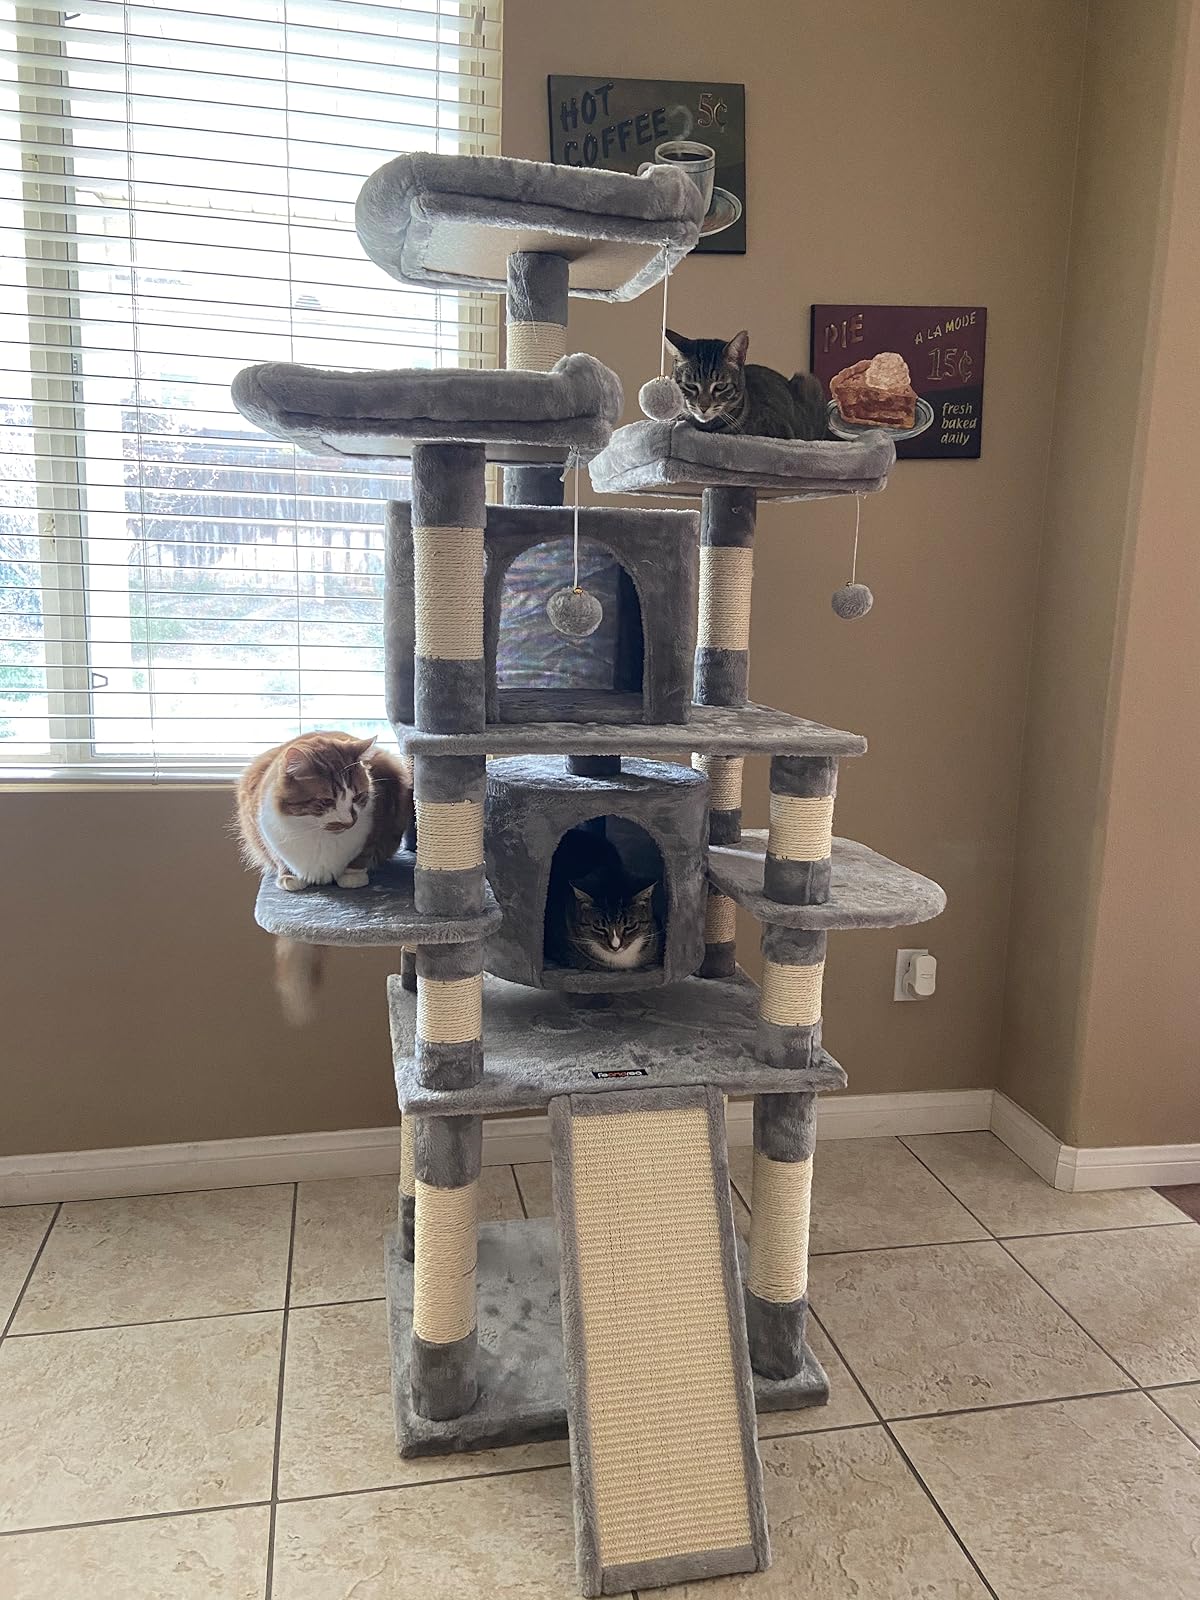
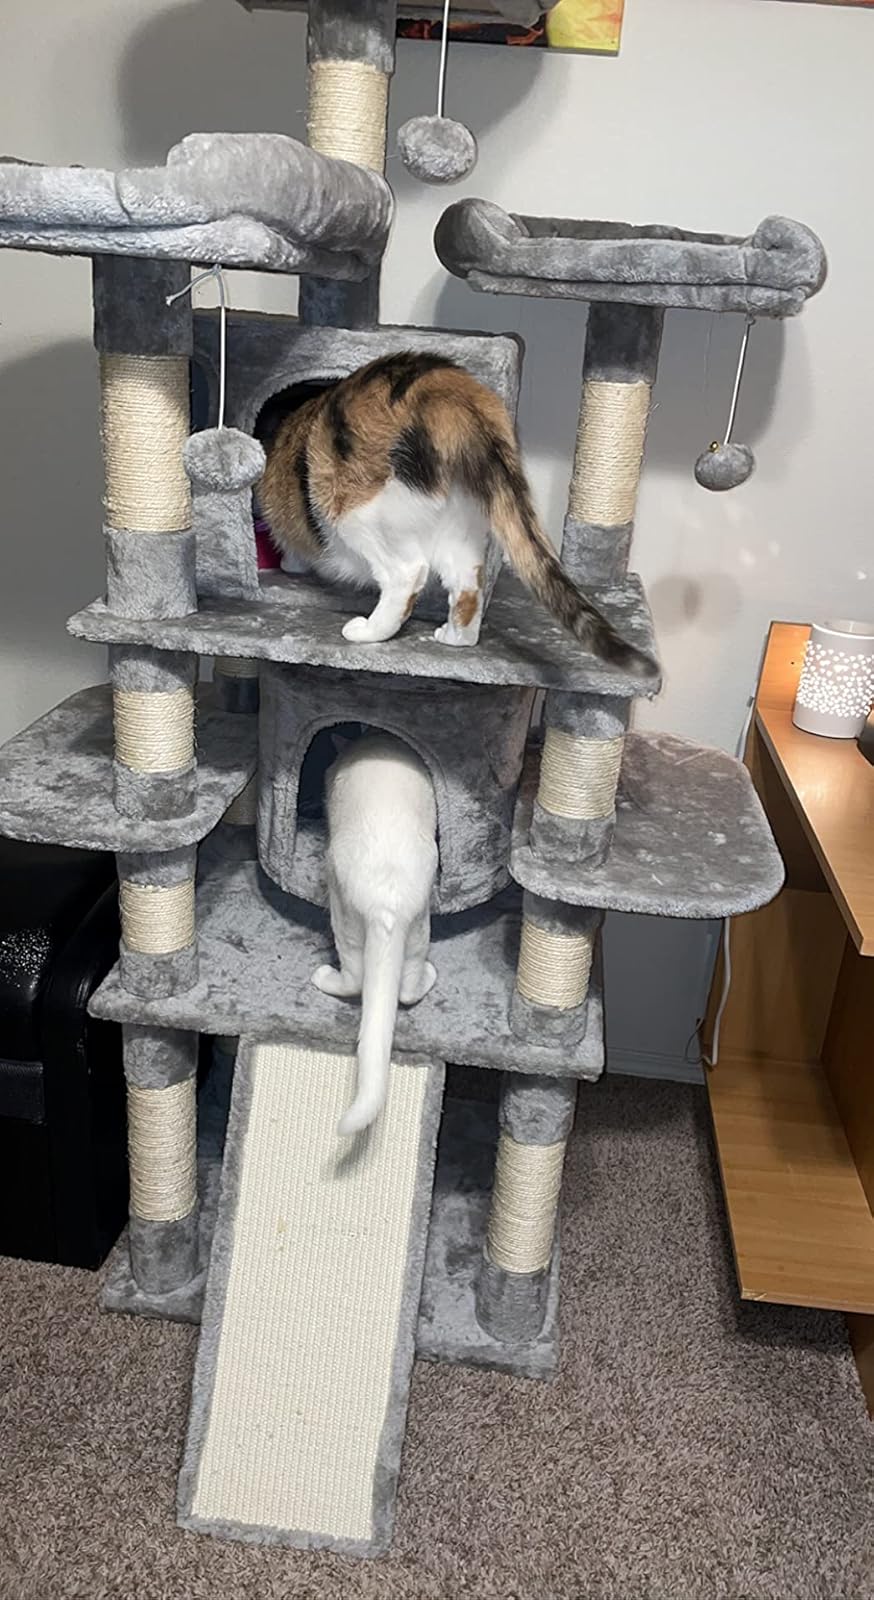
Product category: items_cat tree
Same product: yes